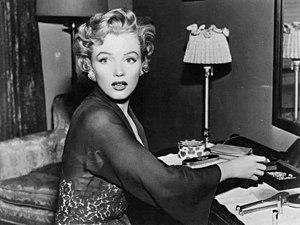
Marilyn Monroe [ˈmɛəɹɪlɪn mənˈɹoʊ], née Norma Jeane Mortenson le 1ᵉʳ juin 1926 à Los Angeles, où elle est morte le 4 août 1962, est une actrice, mannequin et chanteuse américaine. Plus d'un demi-siècle plus tard, elle continue d'être une icône majeure de la culture populaire.
Troublez-moi ce soir est un film américain réalisé par Roy Ward Baker sorti en 1952.